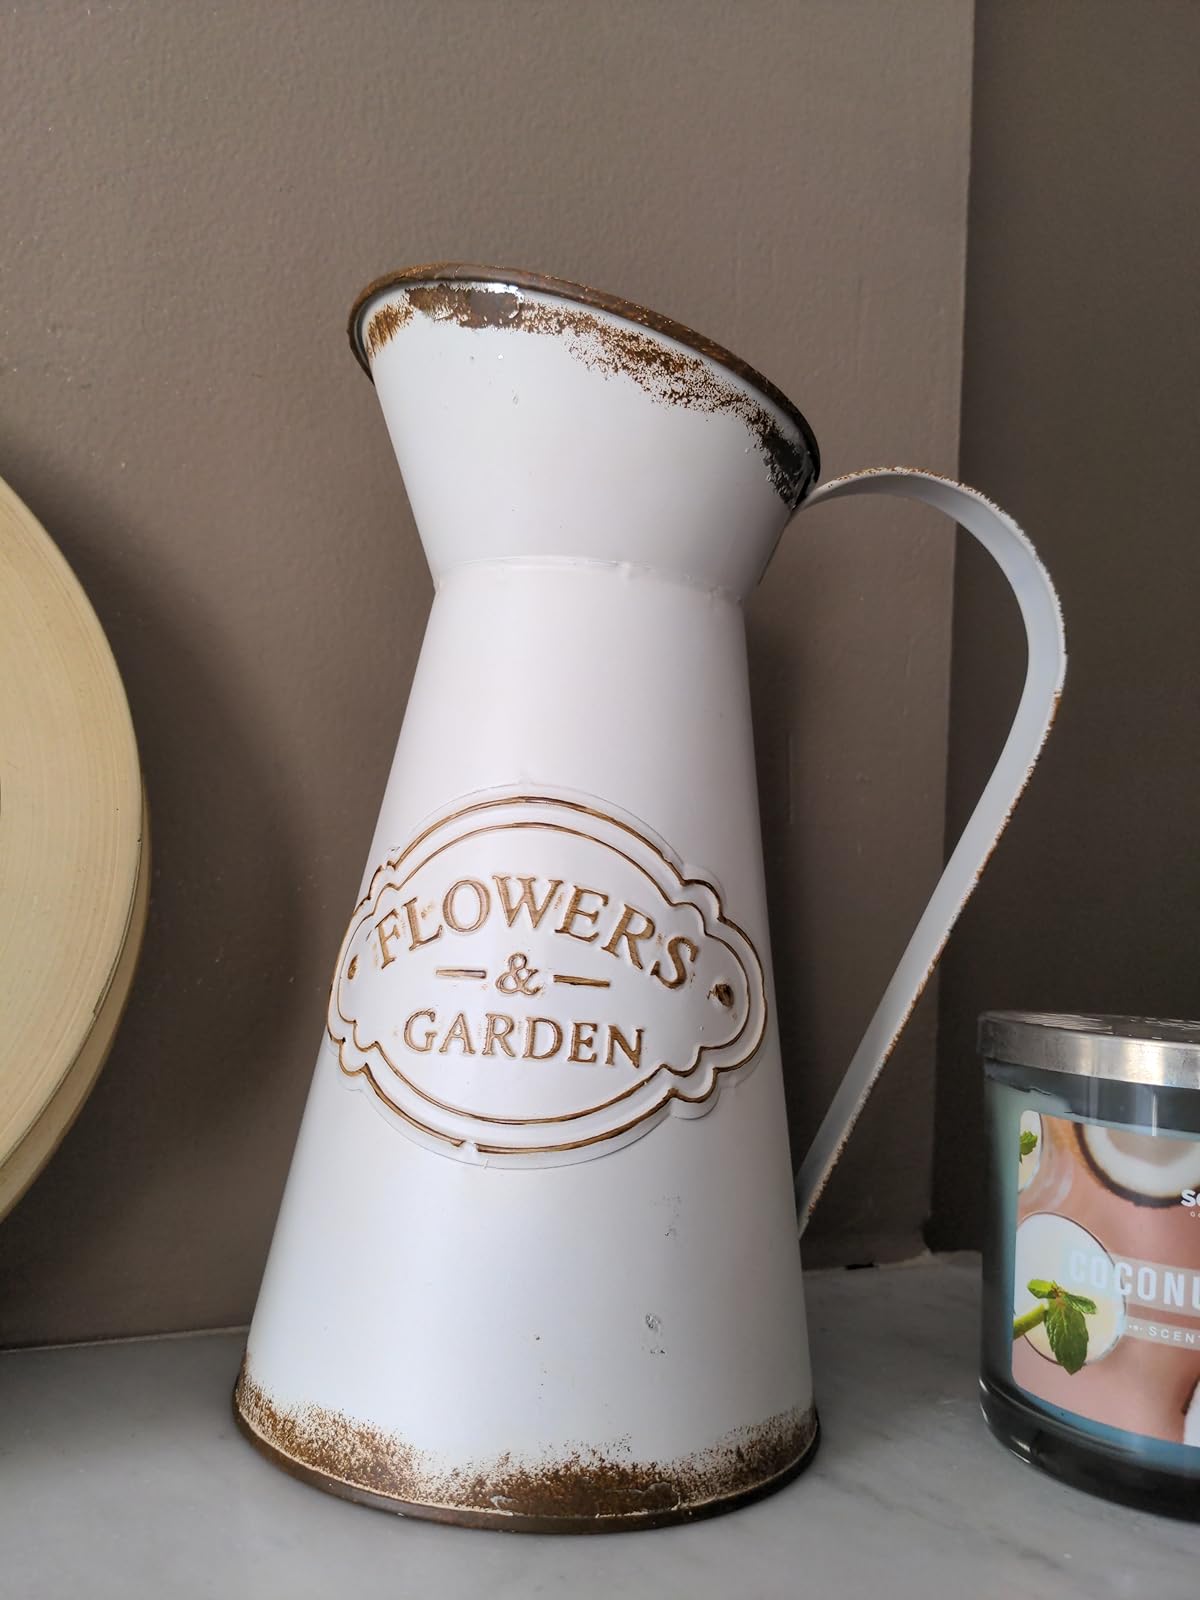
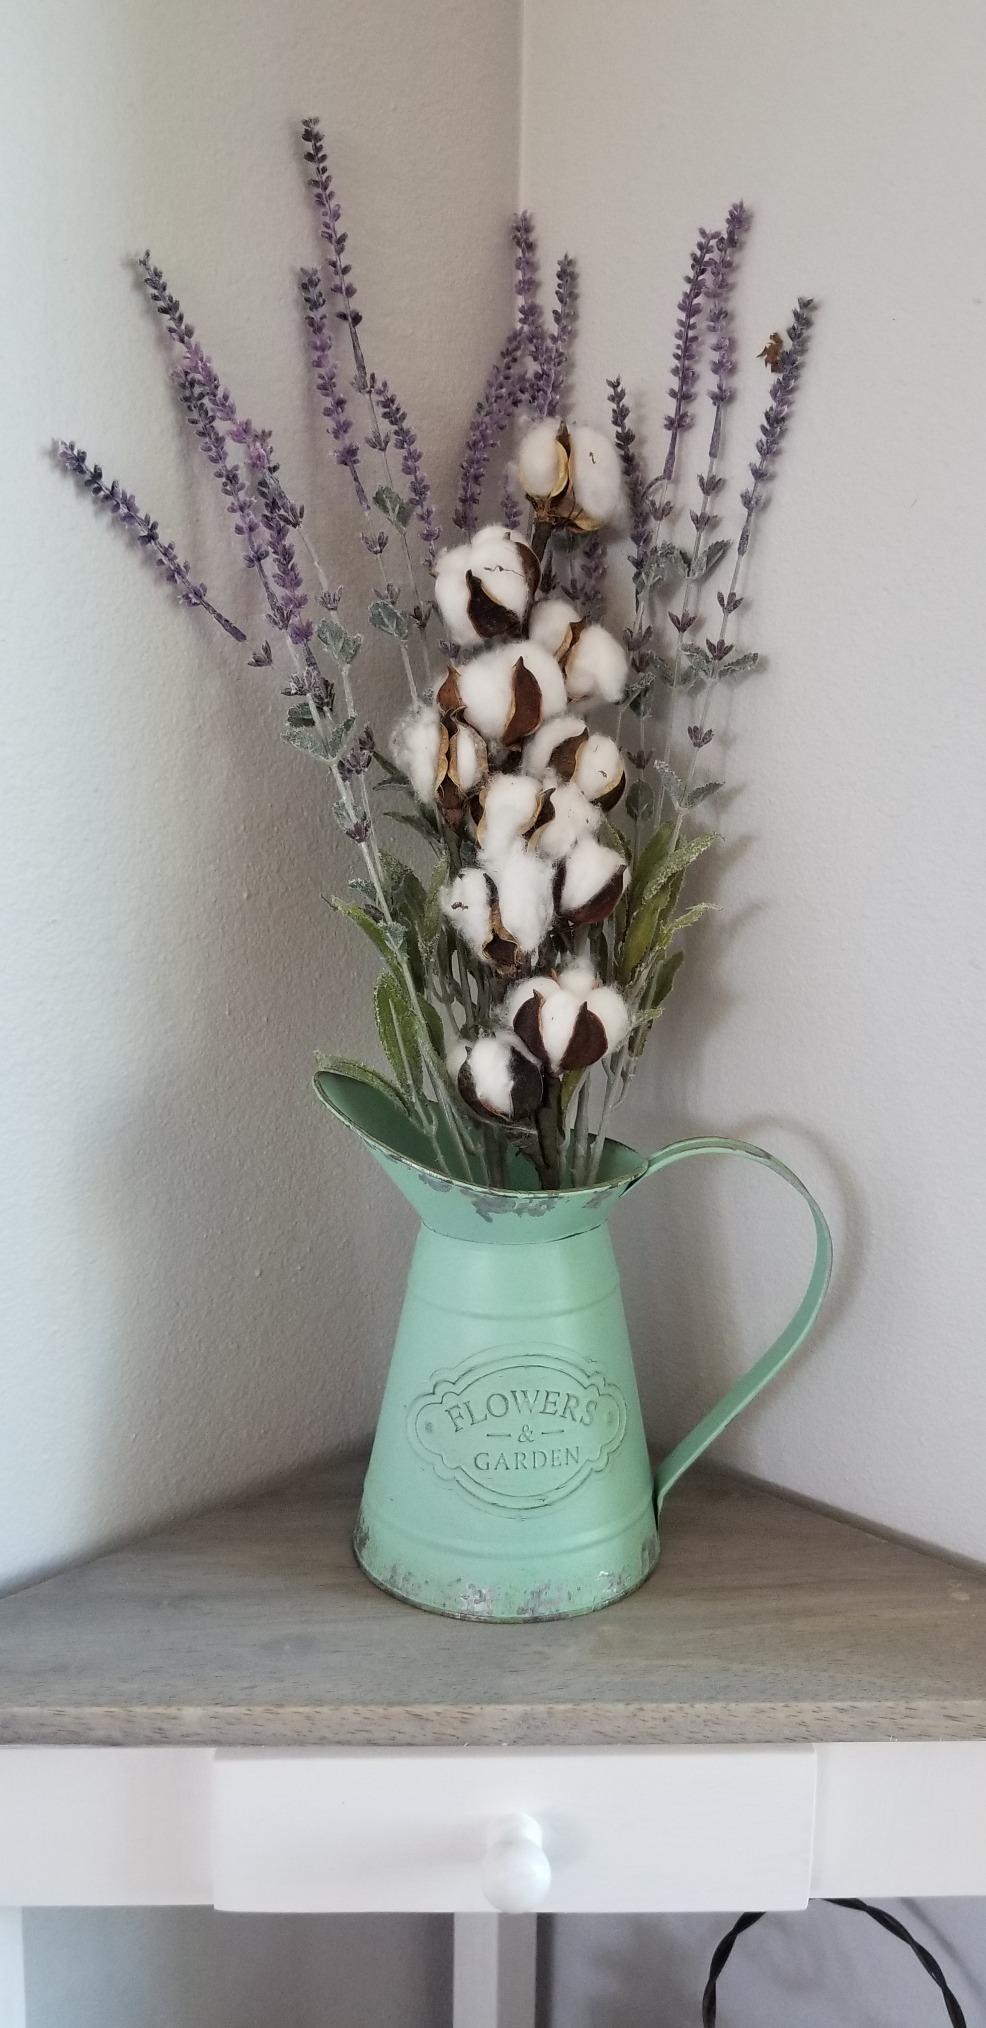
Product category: vase
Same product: no